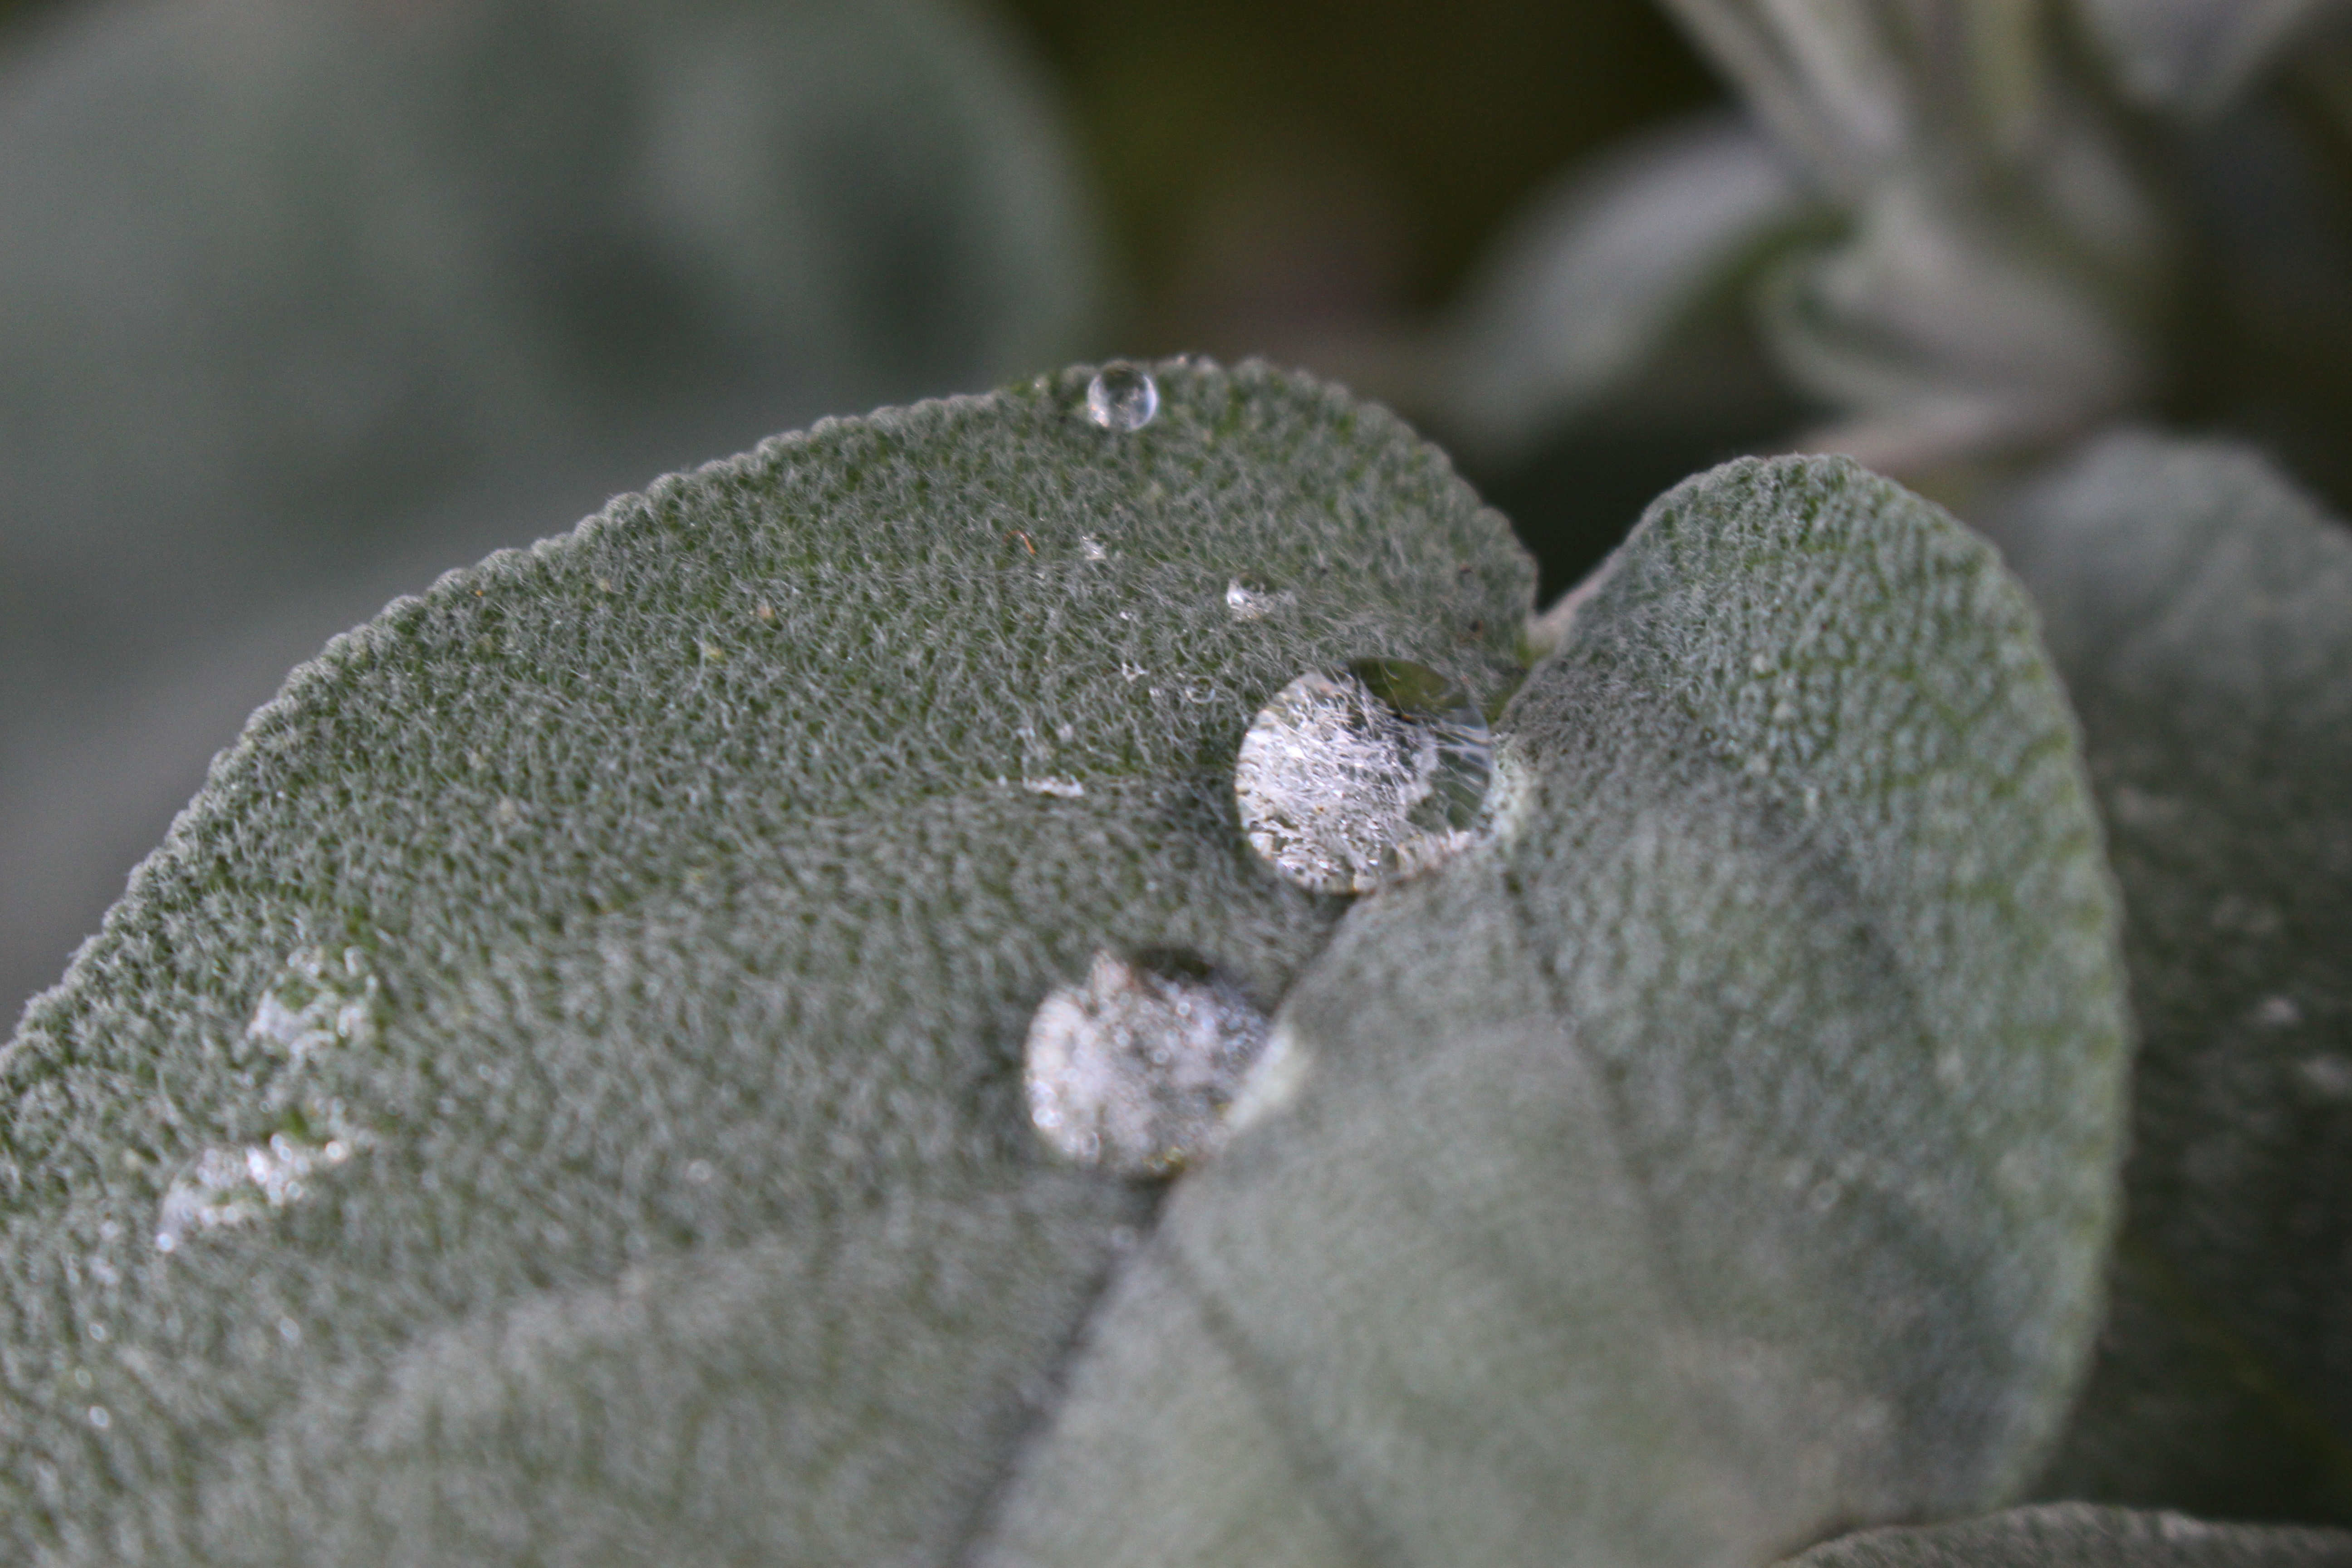
plant, photography, leaf, flower, petal, frost, green, botany, flora, close up, macro photography